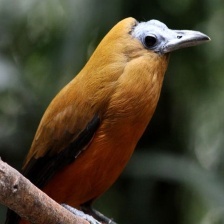
Species: CAPUCHINBIRD
Scientific name: PERISSOCEPHALUS TRICOLOR